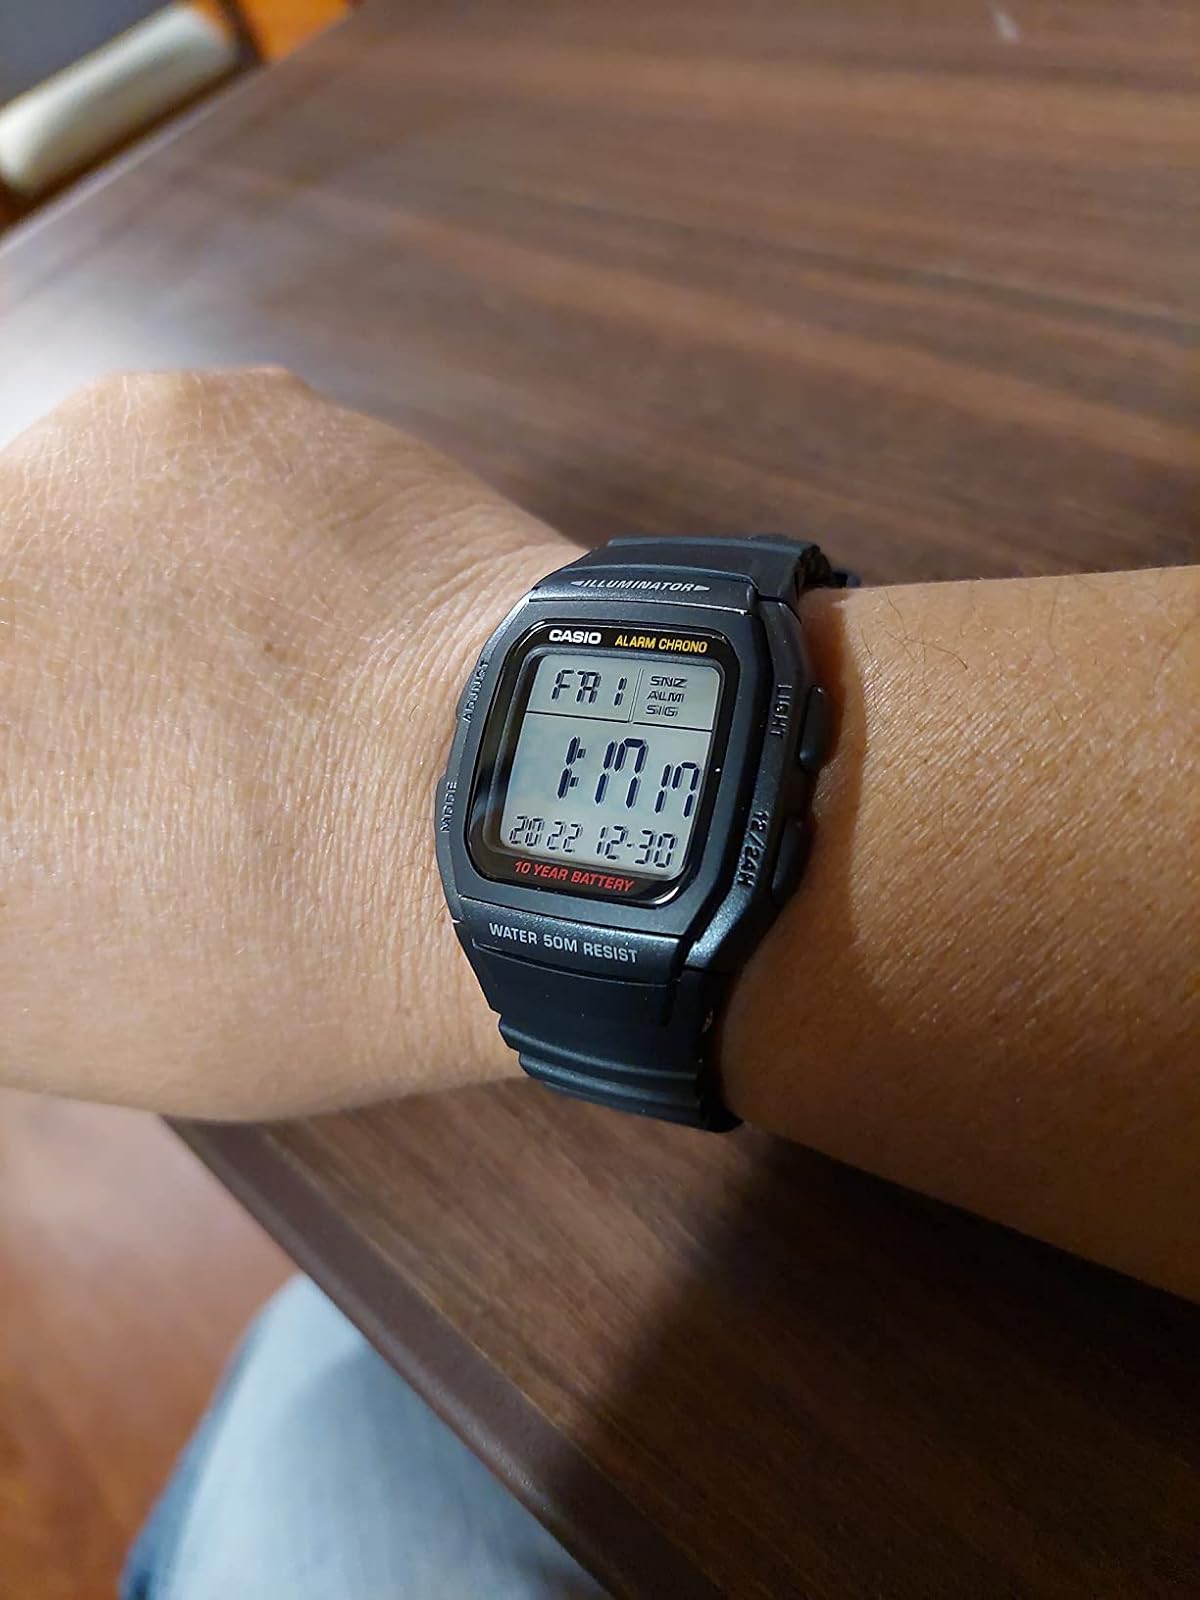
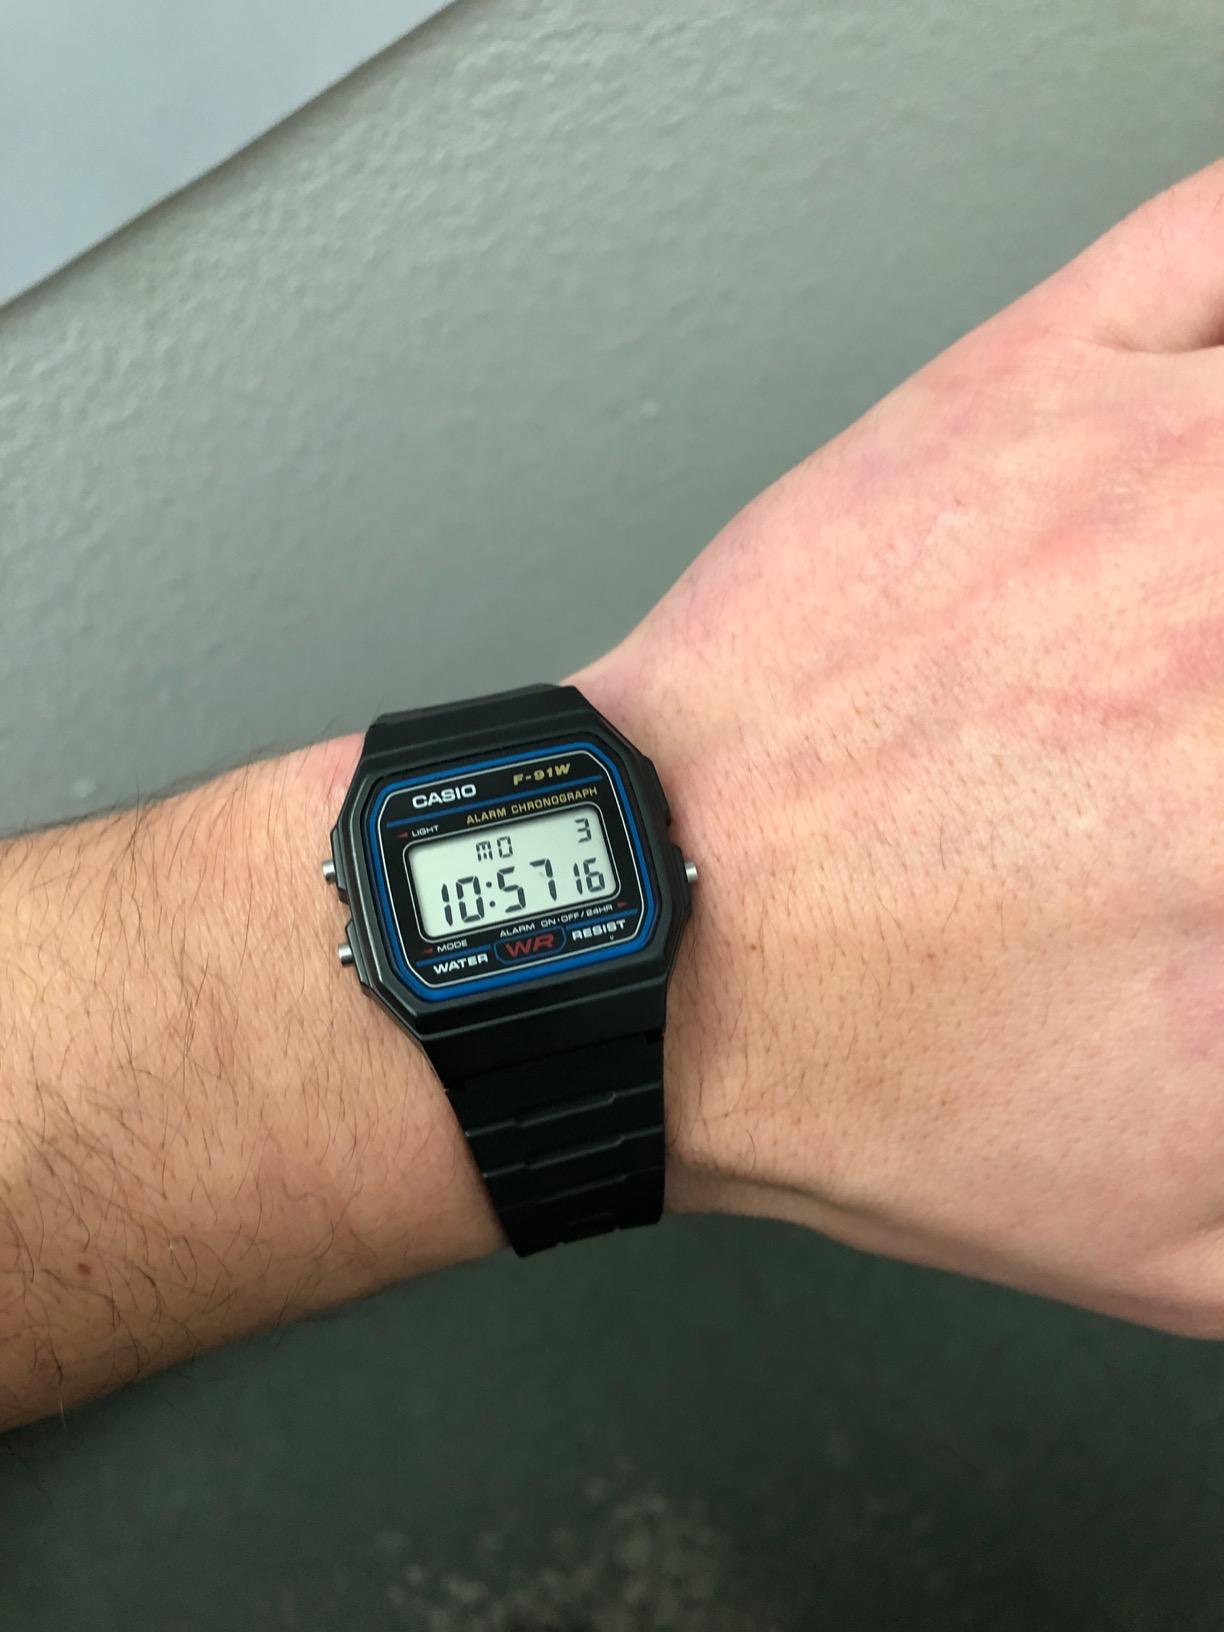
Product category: accessories_watch
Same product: no